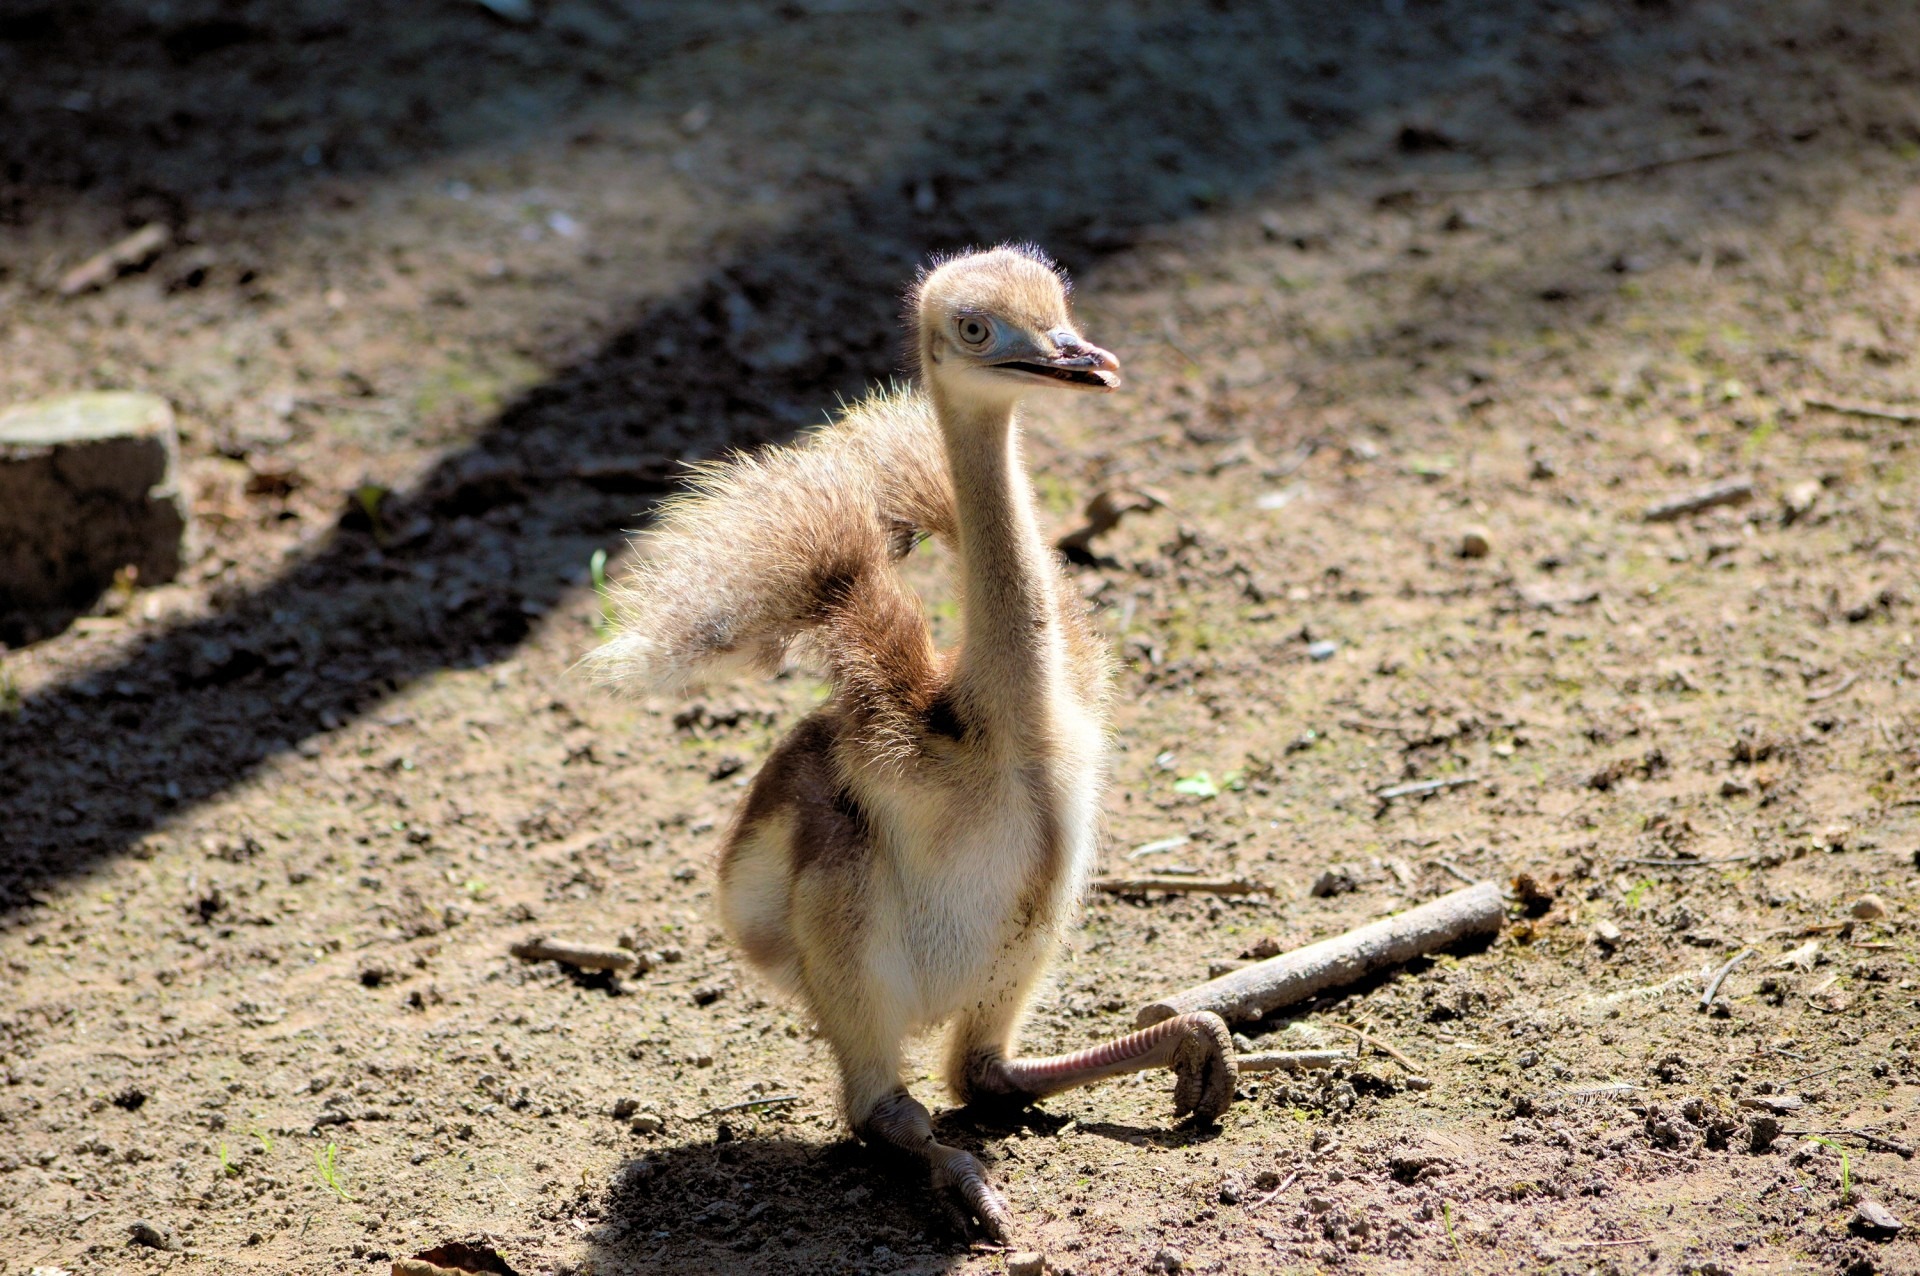
nature, bird, hair, wildlife, wild, zoo, beak, ostrich, feather, fauna, curiosity, outdoors, face, emu, neck, eye, vertebrate, funny, stare, african, curious, water bird, flightless bird, flightless, cassowary, ducks geese and swans